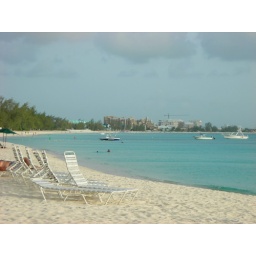
The Ritz is the brown building in the background